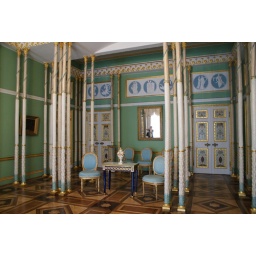
At least, the sign in the room said this was a bedroom, but the bed is notably absent.